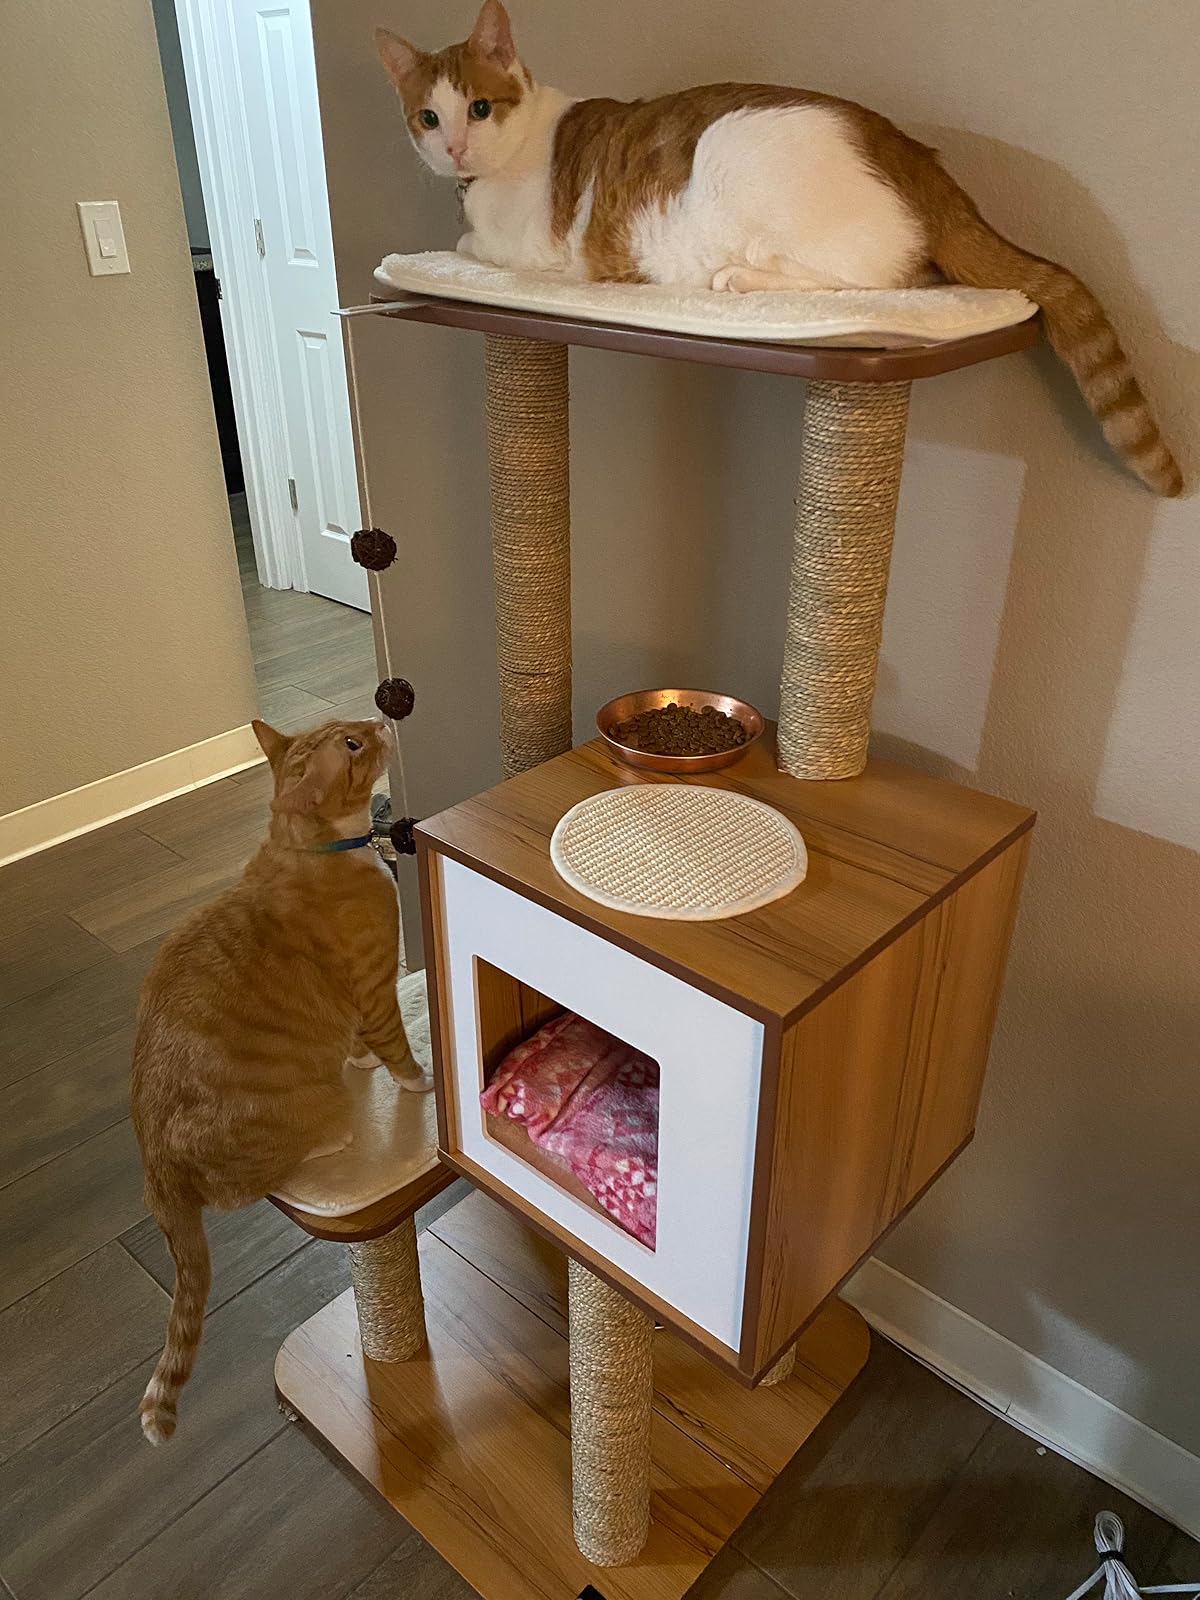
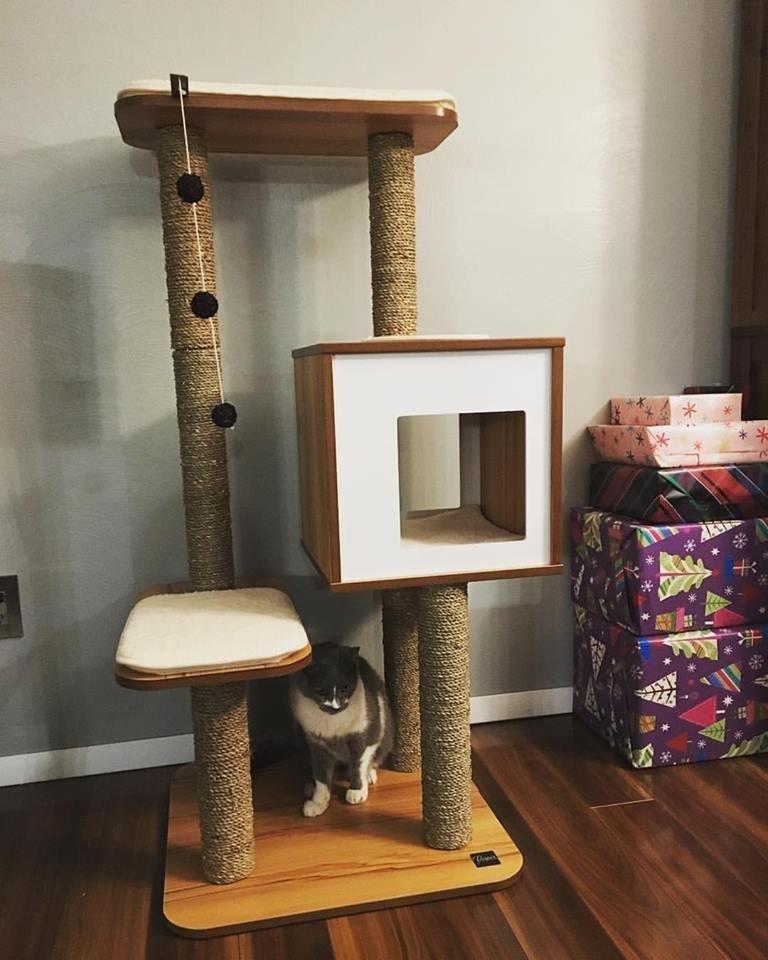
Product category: items_cat tree
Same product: yes